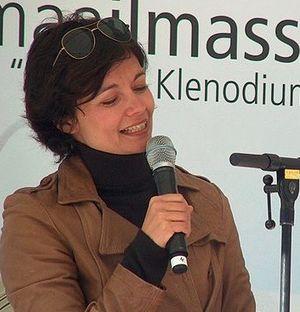
Kirsi Katariina Piha, née le 14 octobre 1967 à Helsinki, est une consultante en communication et femme politique finlandaise.